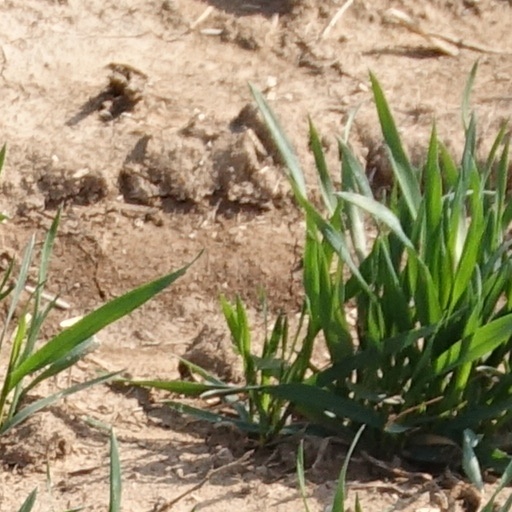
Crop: wheat